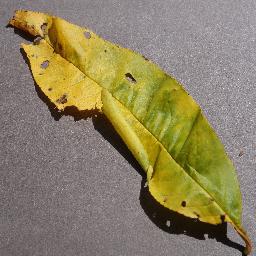
Label: Peach___Bacterial_spot